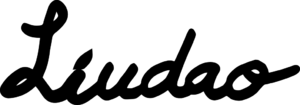
"Liu Dao - chinois : 六岛 est un collectif artistique basé à Shanghai, Chine. Fondé en 2007 à la galerie island6 sous la direction de l'artiste français Thomas Charvériat ainsi que de la directrice artistique lituanienne Zane Mellupe. Liu Dao rassemble des artistes provenant des différents domaines tels que l'écriture, la critique artistique, le théatre, l'ingénieurie ou encore la performance et le multimédia. Leur travail consiste principalement, à travers l'art interactif et la technologie LED, à explorer ""les effets des technologies sur notre perception et nos modes de communication"".